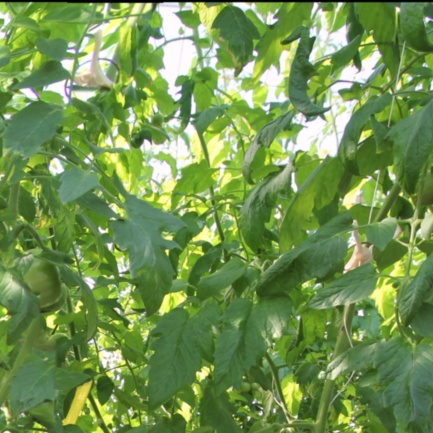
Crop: tomato